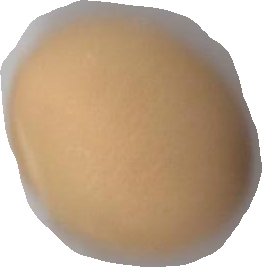
Variety: Grobogan